Red-vented cockatoo

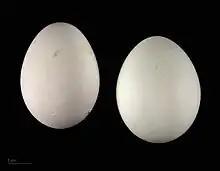
Two Philippine cockatoo eggs- MHNT

The diet of red-vented cockatoos is mostly seeds, but they also eat fruit, flowers, and nectar. They even eat rice and corn, which is why they are considered pests.